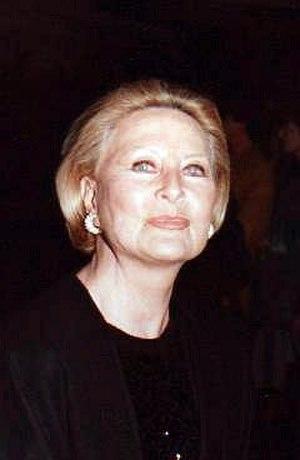
Michèle Morgan à la cérémonie des César
1ᵉʳ janvier : prise de fonction de Carole Thibaut comme directrice du théâtre des Îlets, théâtre national de Montluçon.